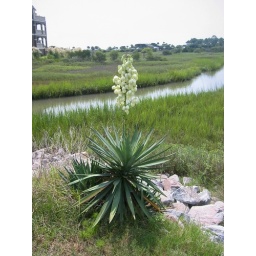
Yucca plant off the sand dunes near the ocean.